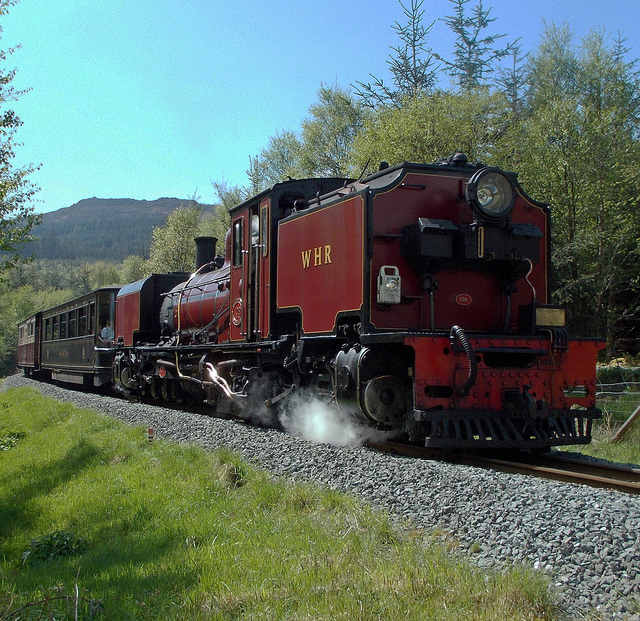
there is a vintage train coming up the tracks

A red train traveling on a track outside.

A large long red train on a track.

A red train traveling through a lush green forest.